Caracuel de Calatrava

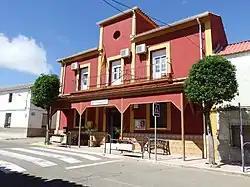
Street of Caracuel de Calatrava

Caracuel de Calatrava is a municipality in Ciudad Real, Castile-La Mancha, Spain. It has a population of 159.